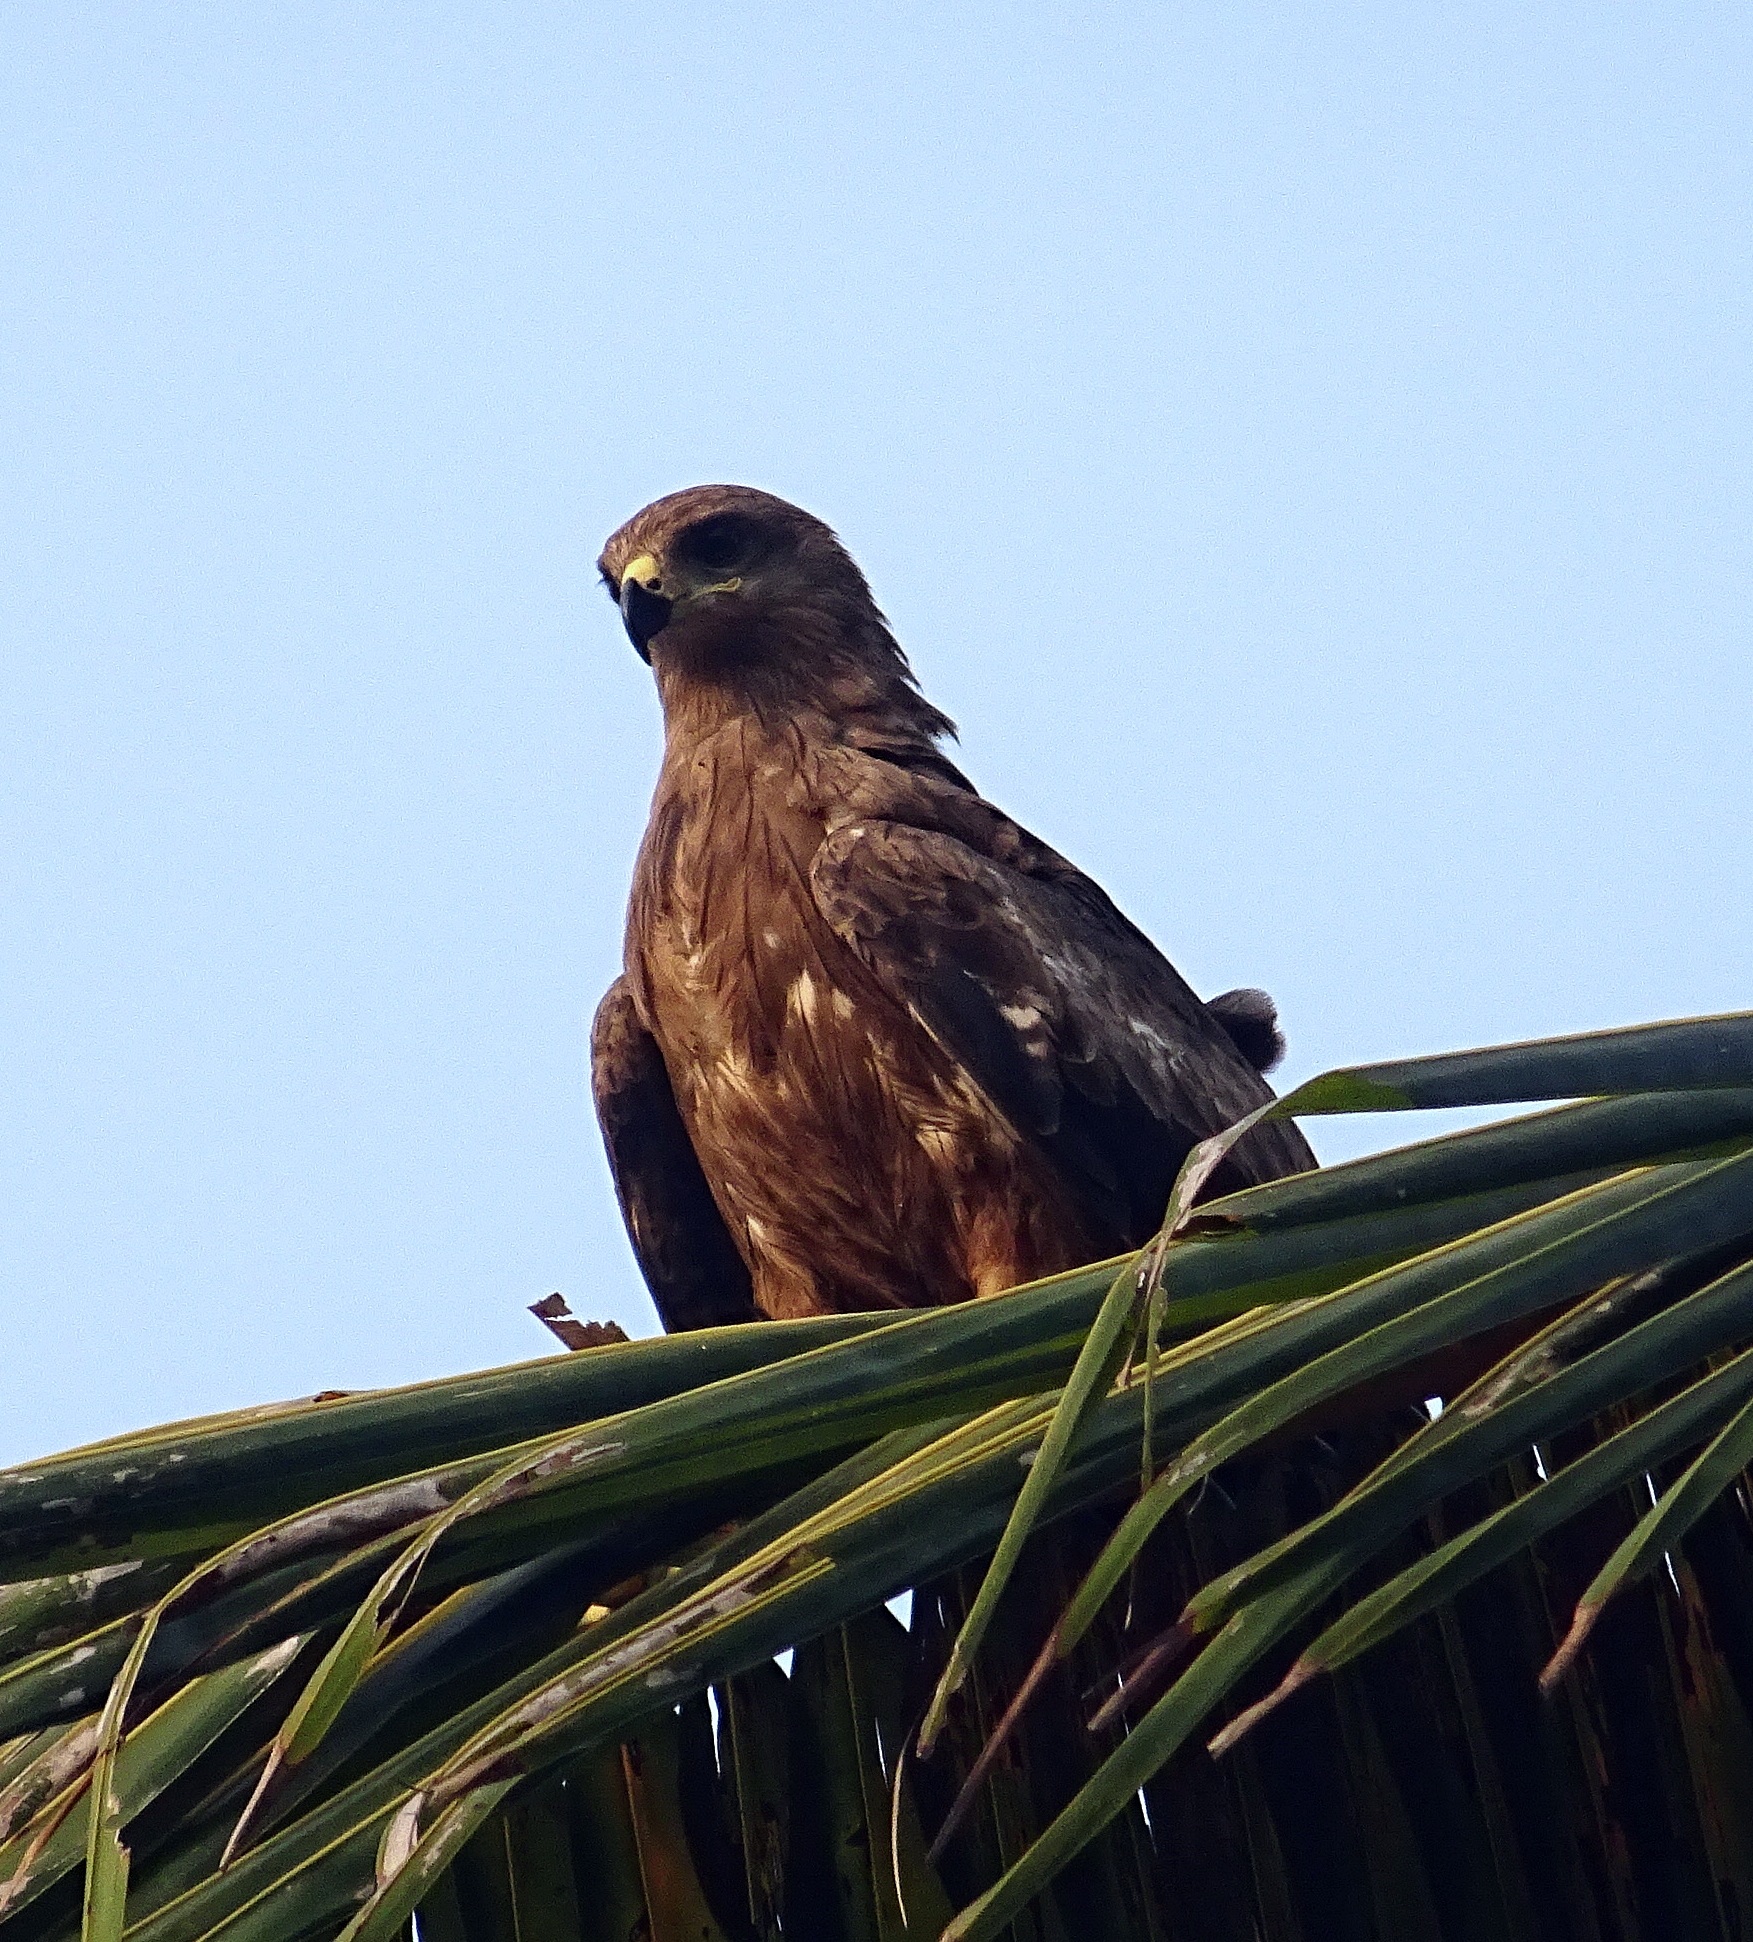
nature, bird, wing, wildlife, wild, kite, beak, eagle, hawk, avian, fauna, raptor, bird of prey, vertebrate, india, hunter, falcon, scavenger, buzzard, mangalore, black kite, milvus migrans, perching bird, accipitriformes